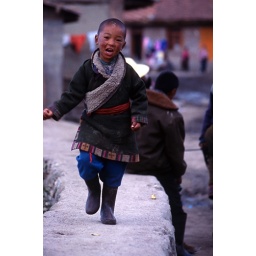
A young Tibetan nomad boy running along a wall in Langmusi, China.